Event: Nepal Earthquake
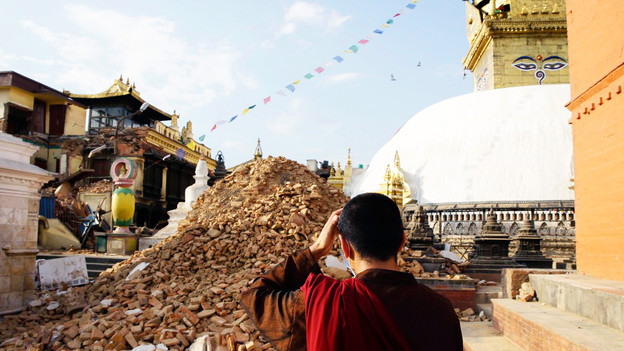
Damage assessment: damage